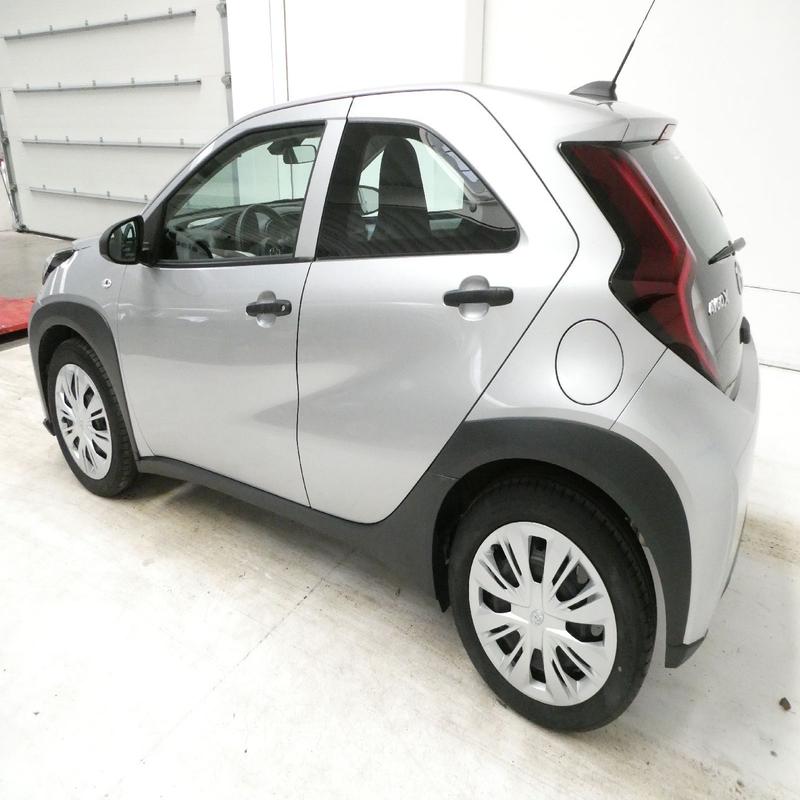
Aucun dommage détecté.
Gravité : aucun